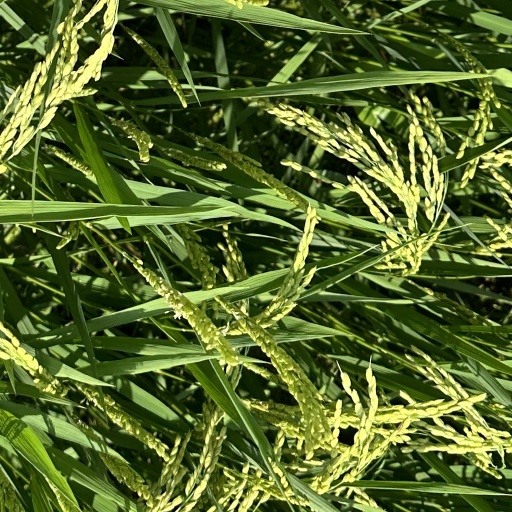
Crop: rice